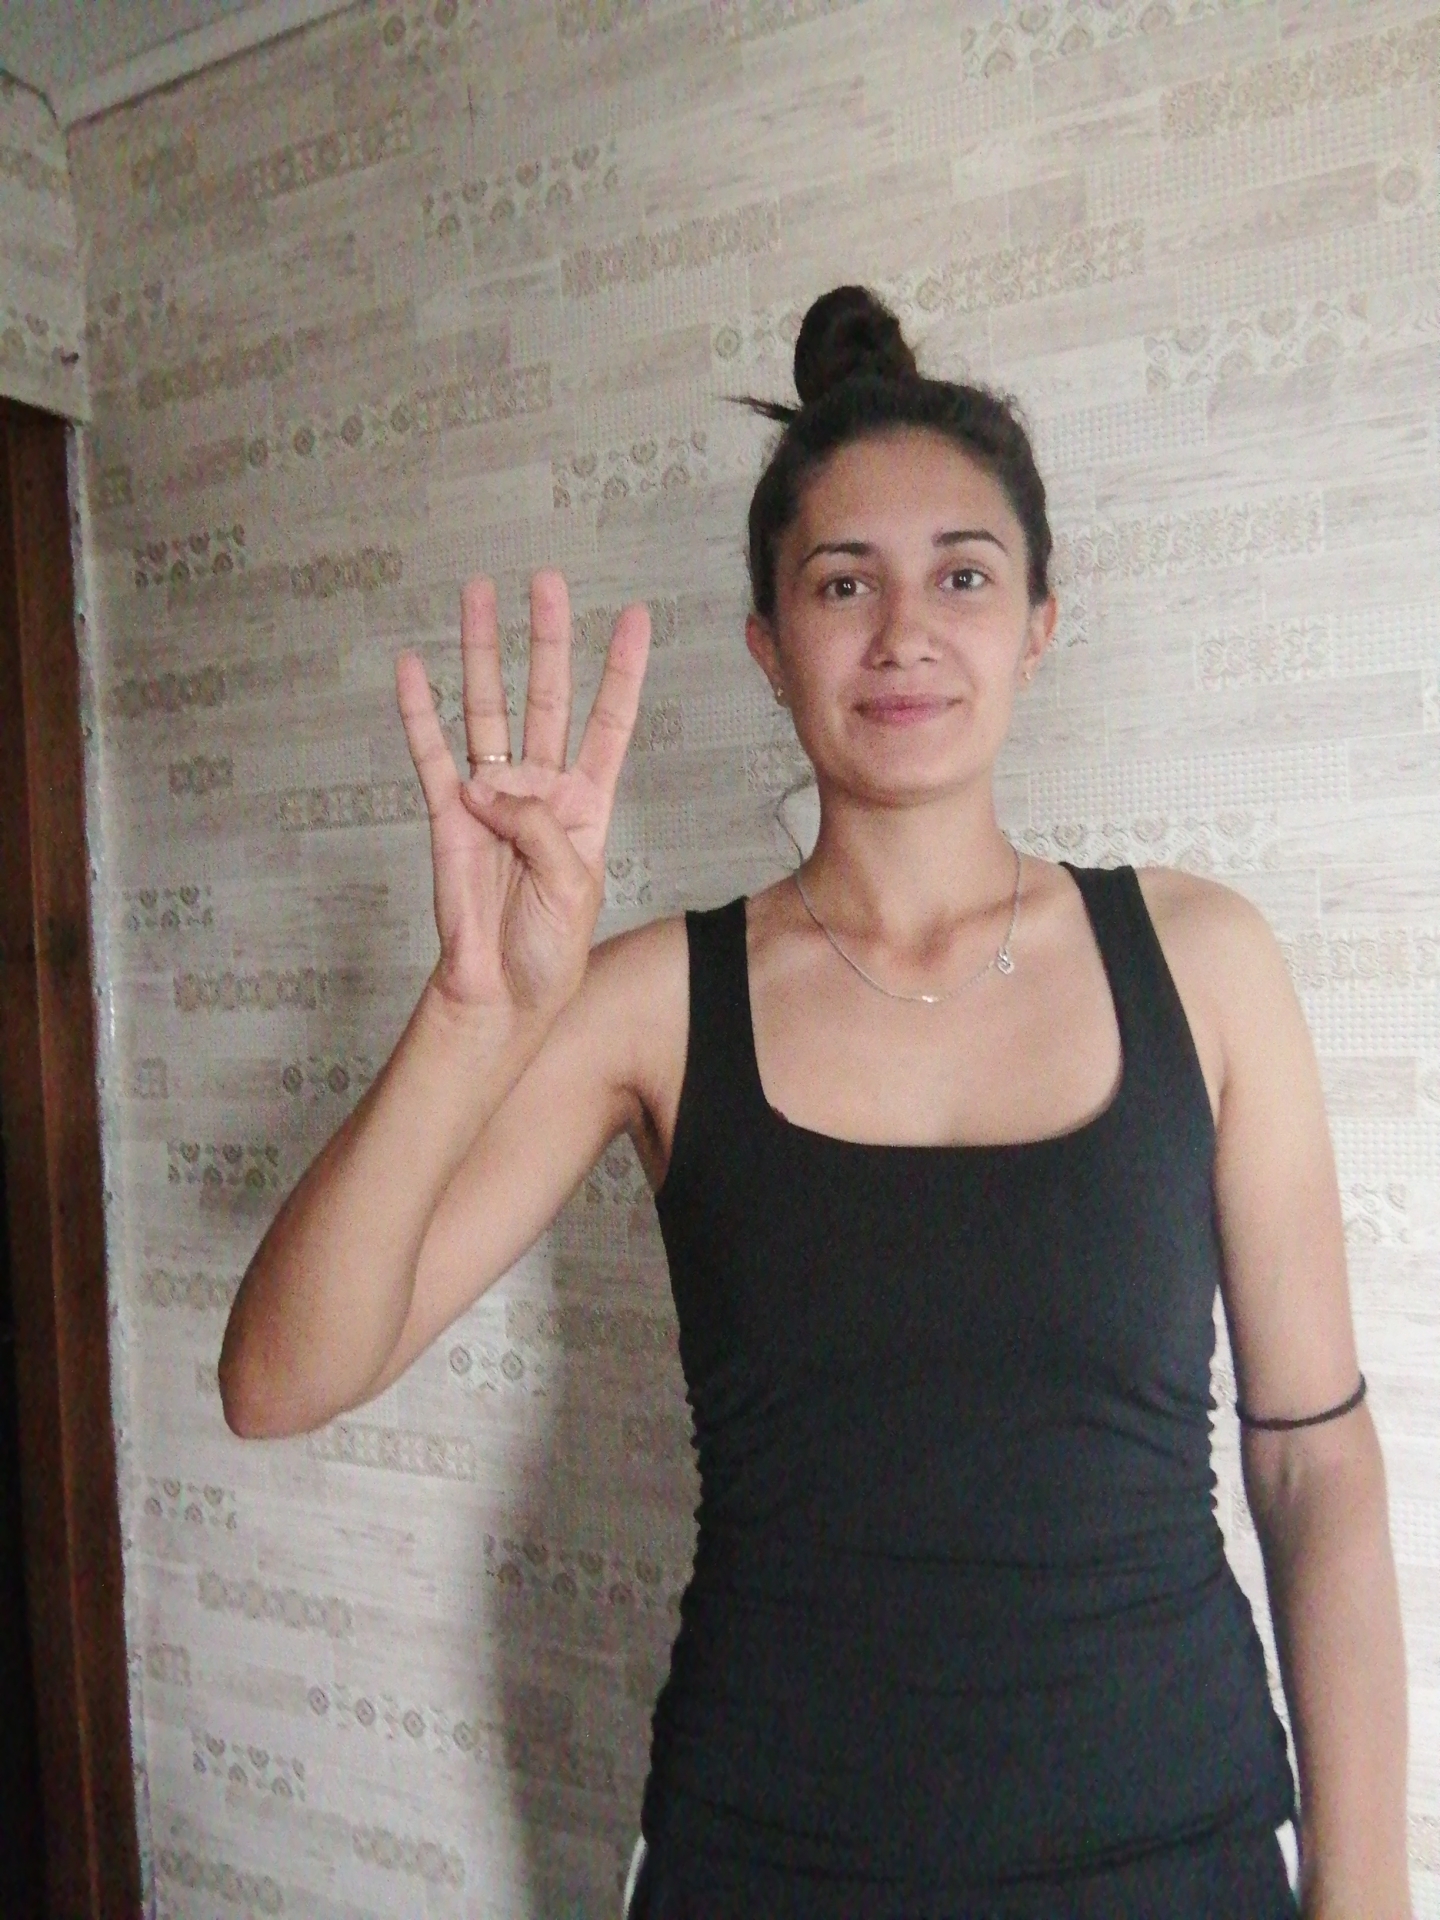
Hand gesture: four